2016 Michigan Wolverines football team

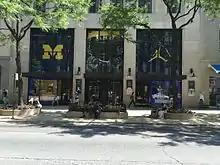
Michigan Wolverines logo and the jumpman logo at the Nike, Inc. flagship store on the Magnificent Mile during the week before the opening game

The team conducted four of its spring practices at the IMG Academy in Bradenton, Florida between February 29 and March 4, 2016, which coincided with the university's annual spring break. The final practice was held as an open practice for fans and recruits, and saw an attendance of over 5,000 people. The practices were considered controversial, as coaches from the SEC and ACC protested what they believed to be an attempt to gain an upper hand in recruiting prospective athletes; however, at the time, no NCAA rules stated that the practices would not be allowed to take place. Michigan also conducted several satellite camps—football camps meant to expose prospective student athletes to colleges who might otherwise not find and recruit them due to distance or other factors—in 22 states, Australia, and American Samoa following the NCAA's reversal of a ban enacted only months prior.